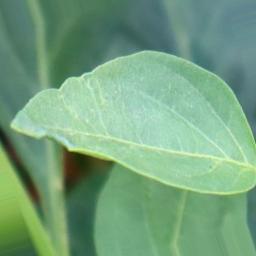
Label: healthy